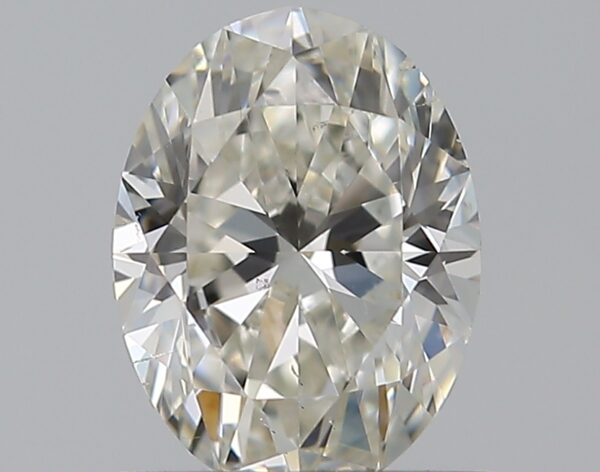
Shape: oval
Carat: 0.7
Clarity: SI2
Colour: I
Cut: EX
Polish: EX
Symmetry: VG
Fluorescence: N
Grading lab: GIA
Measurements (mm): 6.7 x 4.99 x 3.17